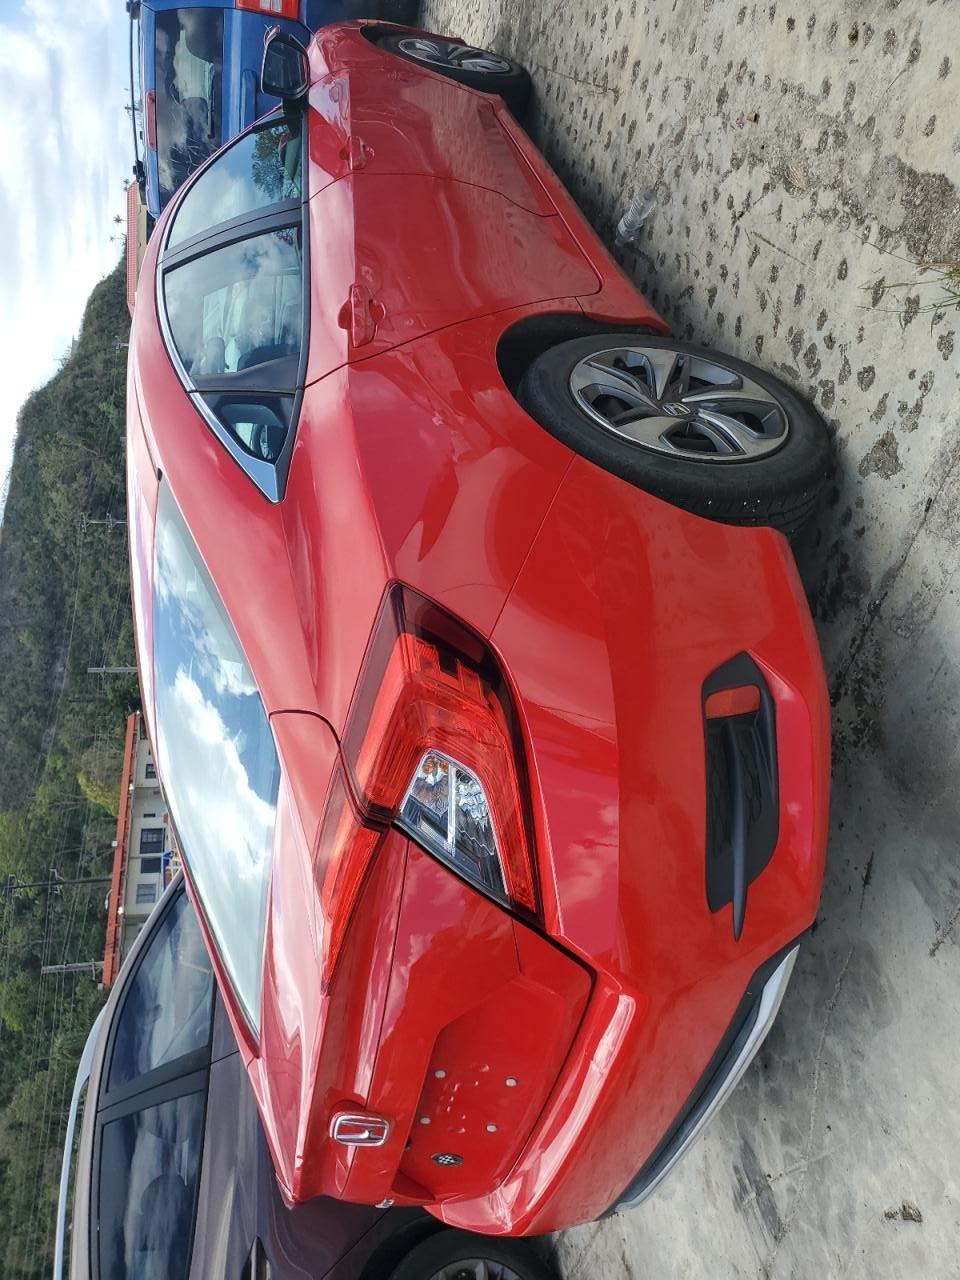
Aucun dommage détecté.
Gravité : aucun